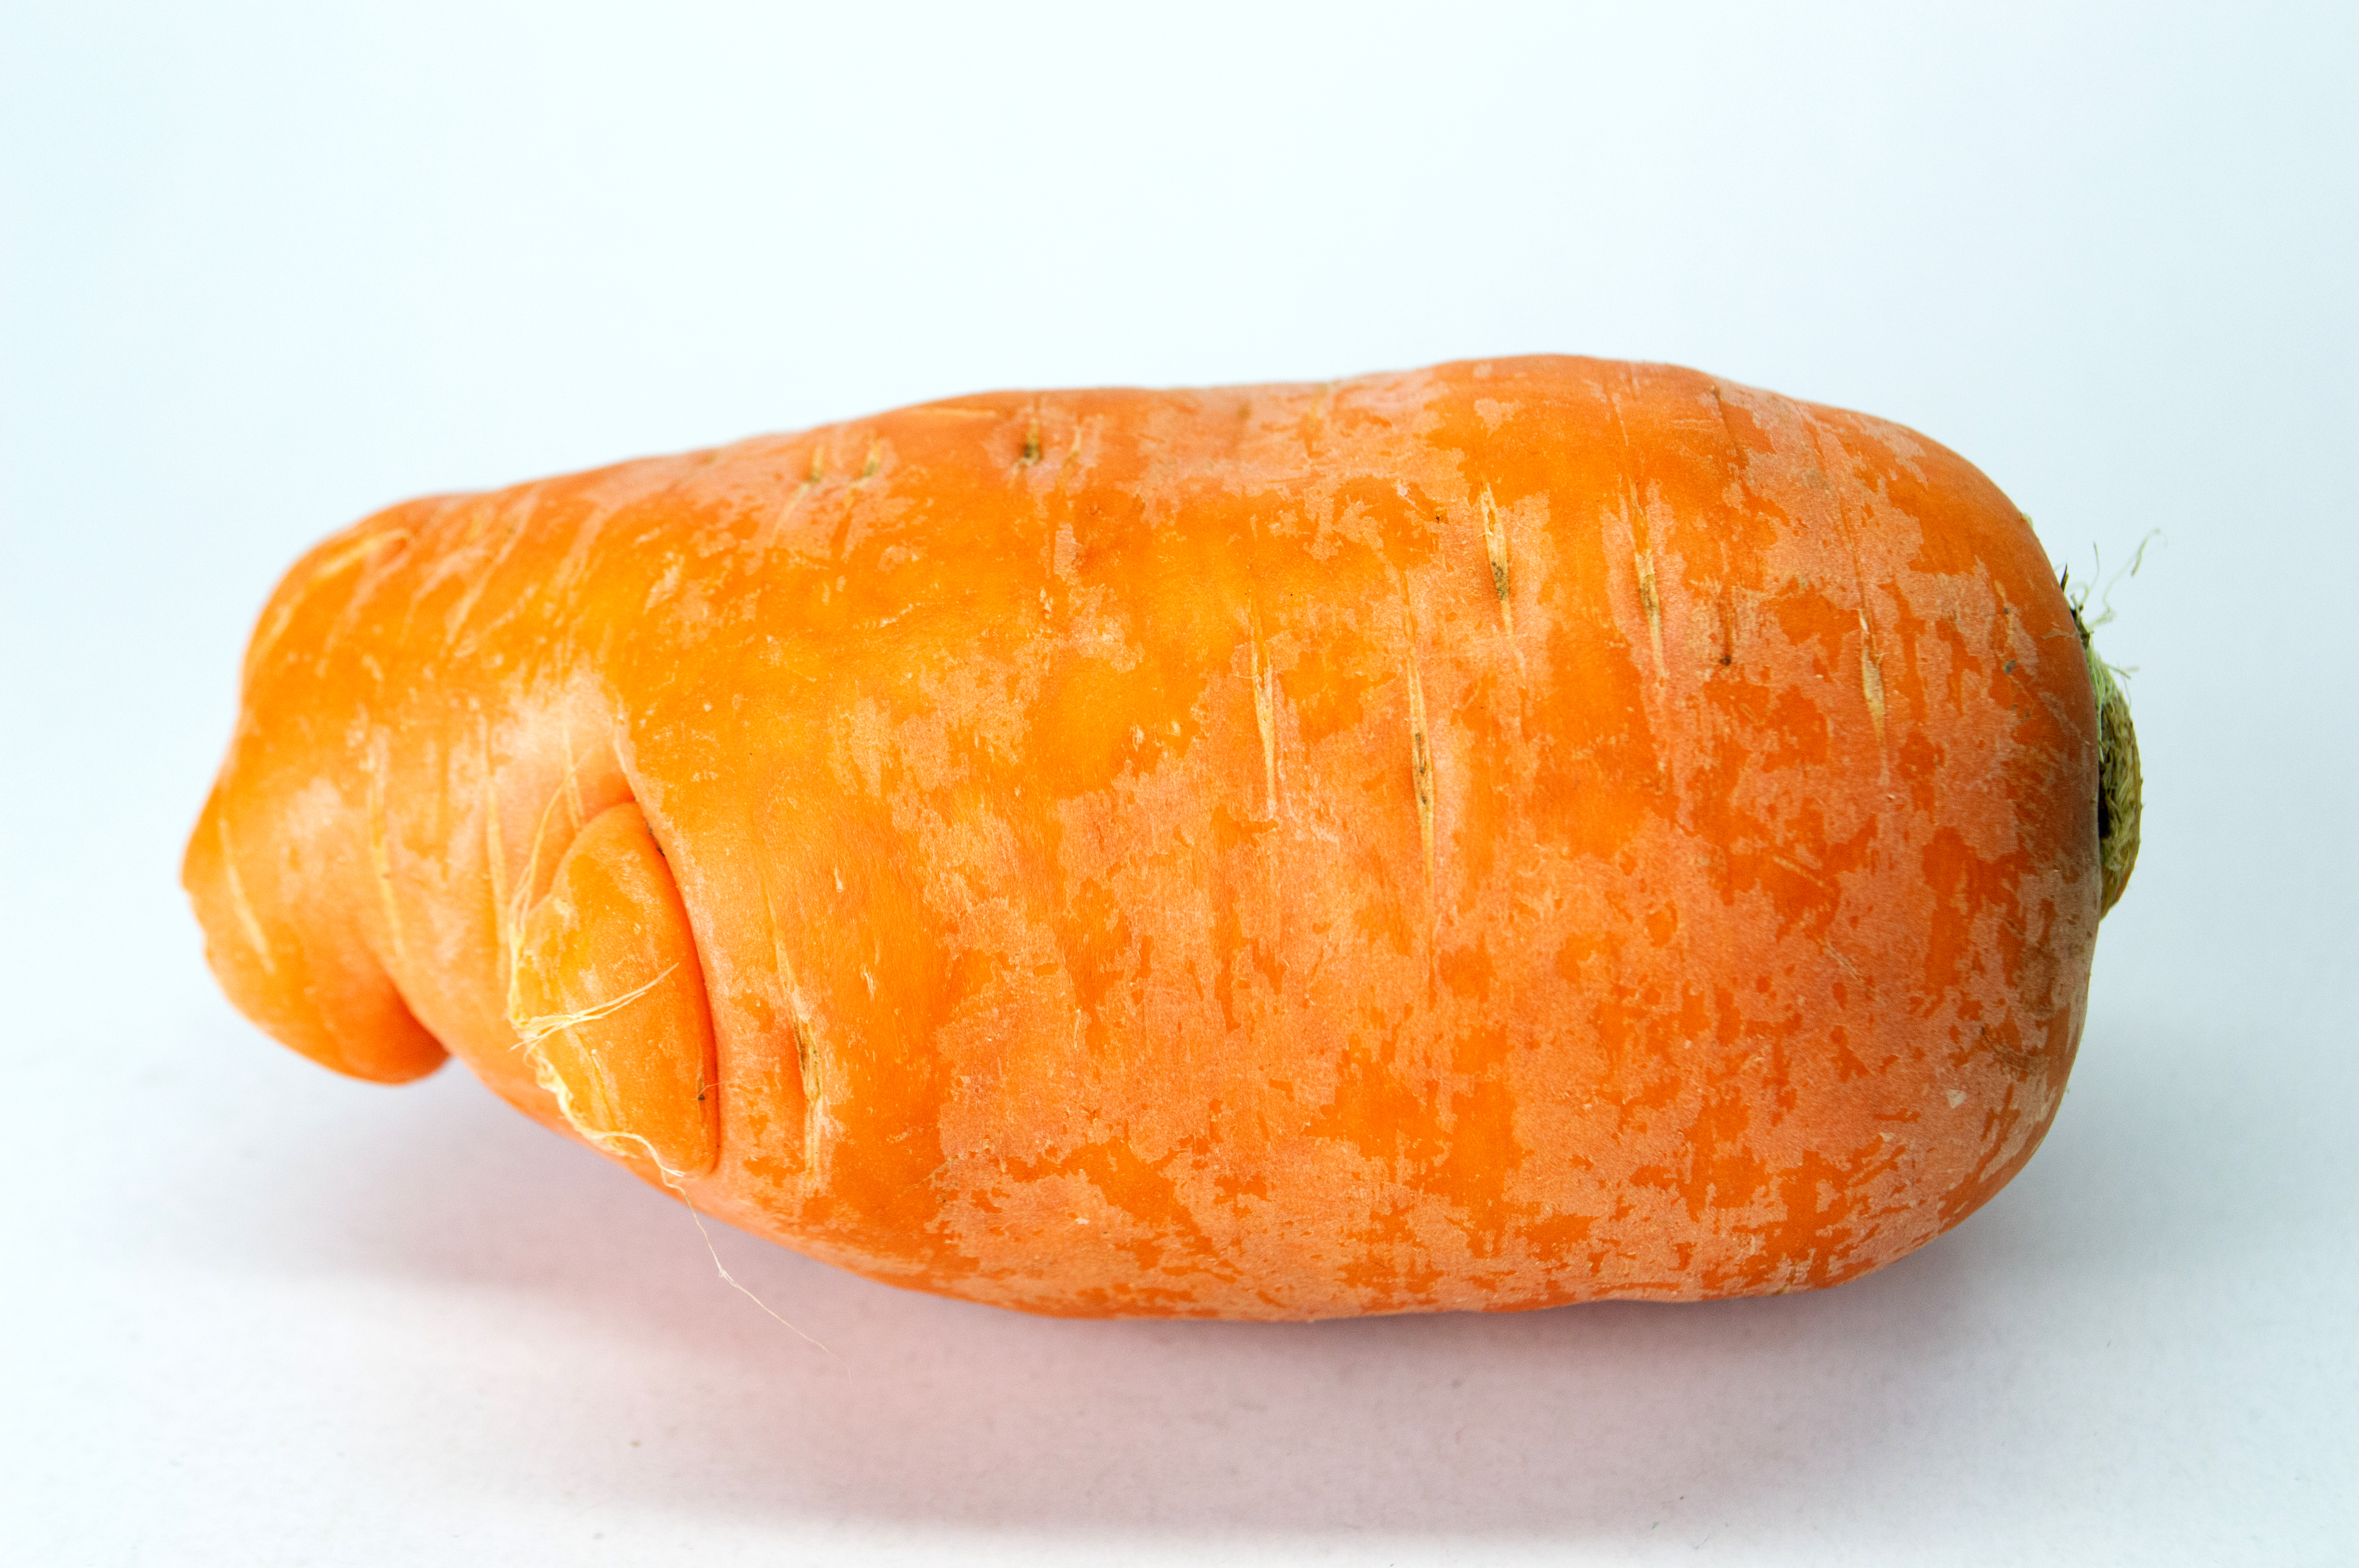
tomatoes, red, salad, vegetable, antioxidant, background, bright, brightly, clean, food, eating, dieting, colours, freshness, fruit, full, isolated, alimentary, nourishment, juicy, organic, path, perfection, produce, simplicity, slice, snack, taste, vitamin, vitality, tasty, white, fresh, healthy, ripe, vegetarian, wood, diet, closeup, ingredient, green, orange, carrot, natural foods, root vegetables, tuber, wild carrot, baby carrot, Umbellifers, staple food, superfood, Arracacia xanthorrhiza